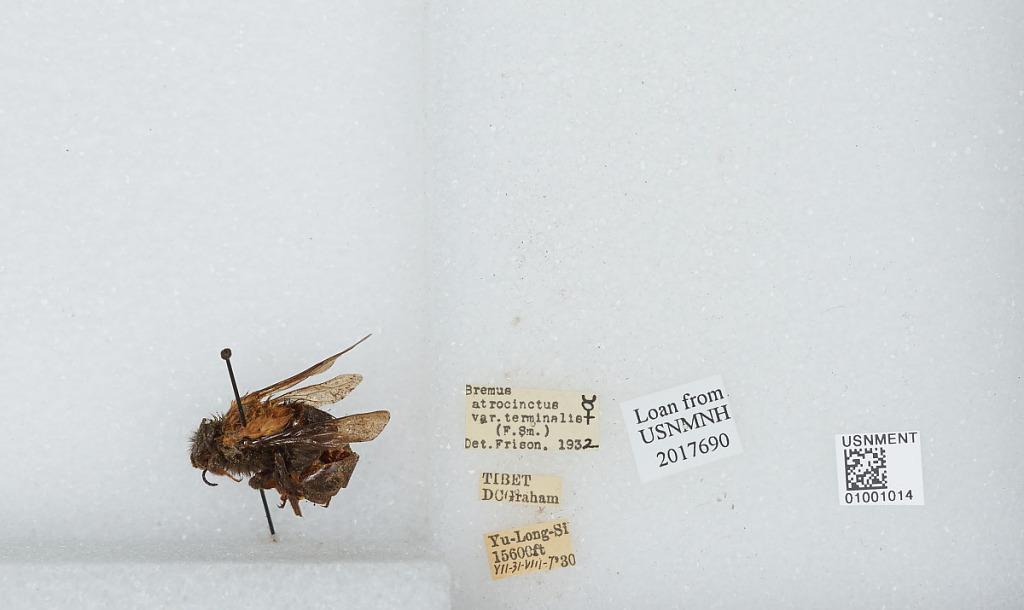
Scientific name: Bombus (Festivobombus) festivus Smith
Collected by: D. Graham
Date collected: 1930-7-31
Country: China
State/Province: Tibet Autonomous Region
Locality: Yu-Long-Si
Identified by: Frison